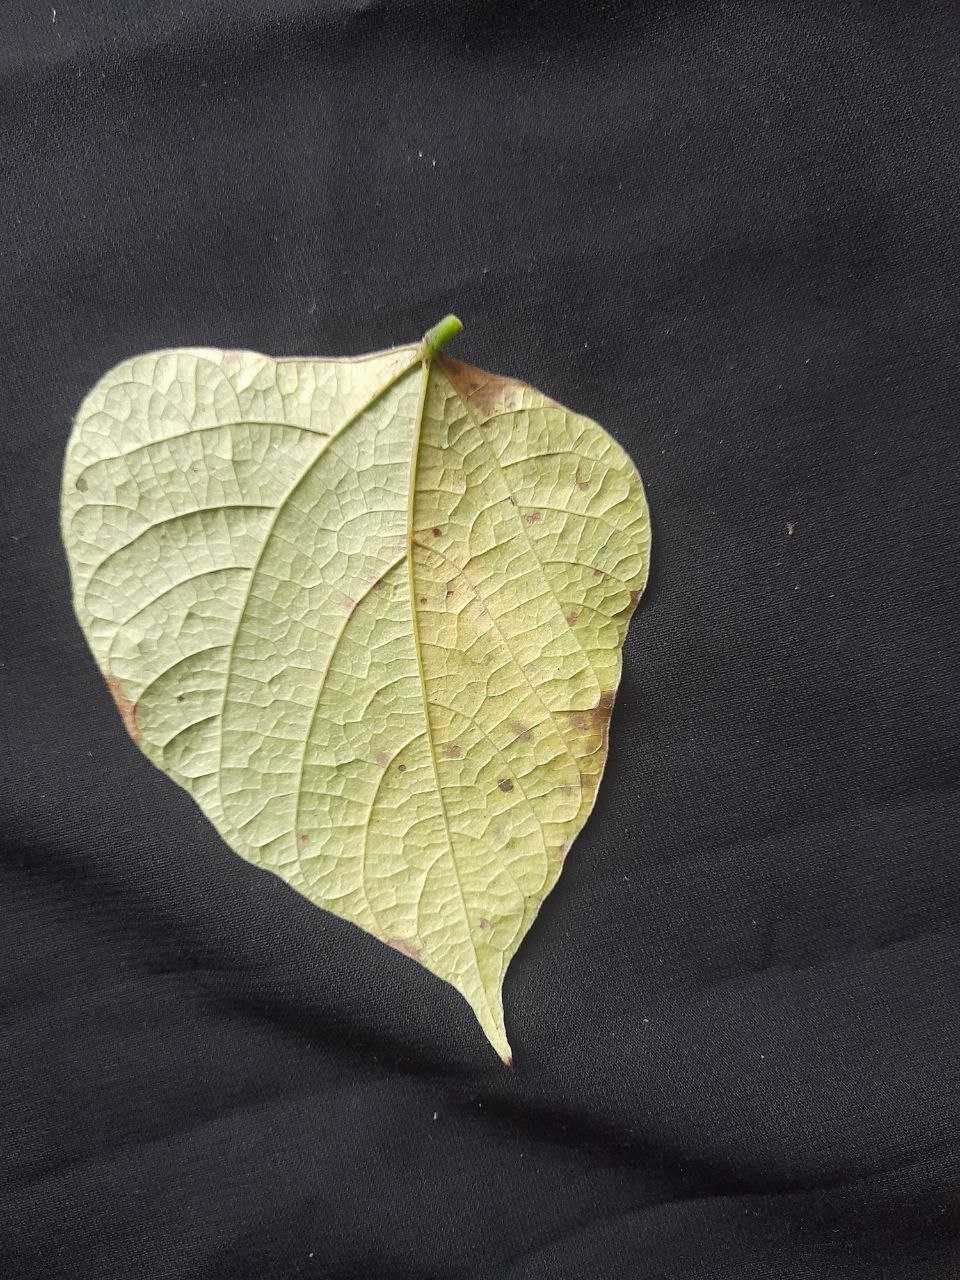
Crop: bean
Leaf condition: Rust